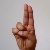
The image shows a hand gesture representing the letter 'U' in Indian Sign Language.